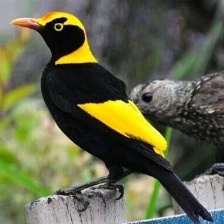
Species: REGENT BOWERBIRD
Scientific name: SERICULUS CHRYSOCEPHALUS